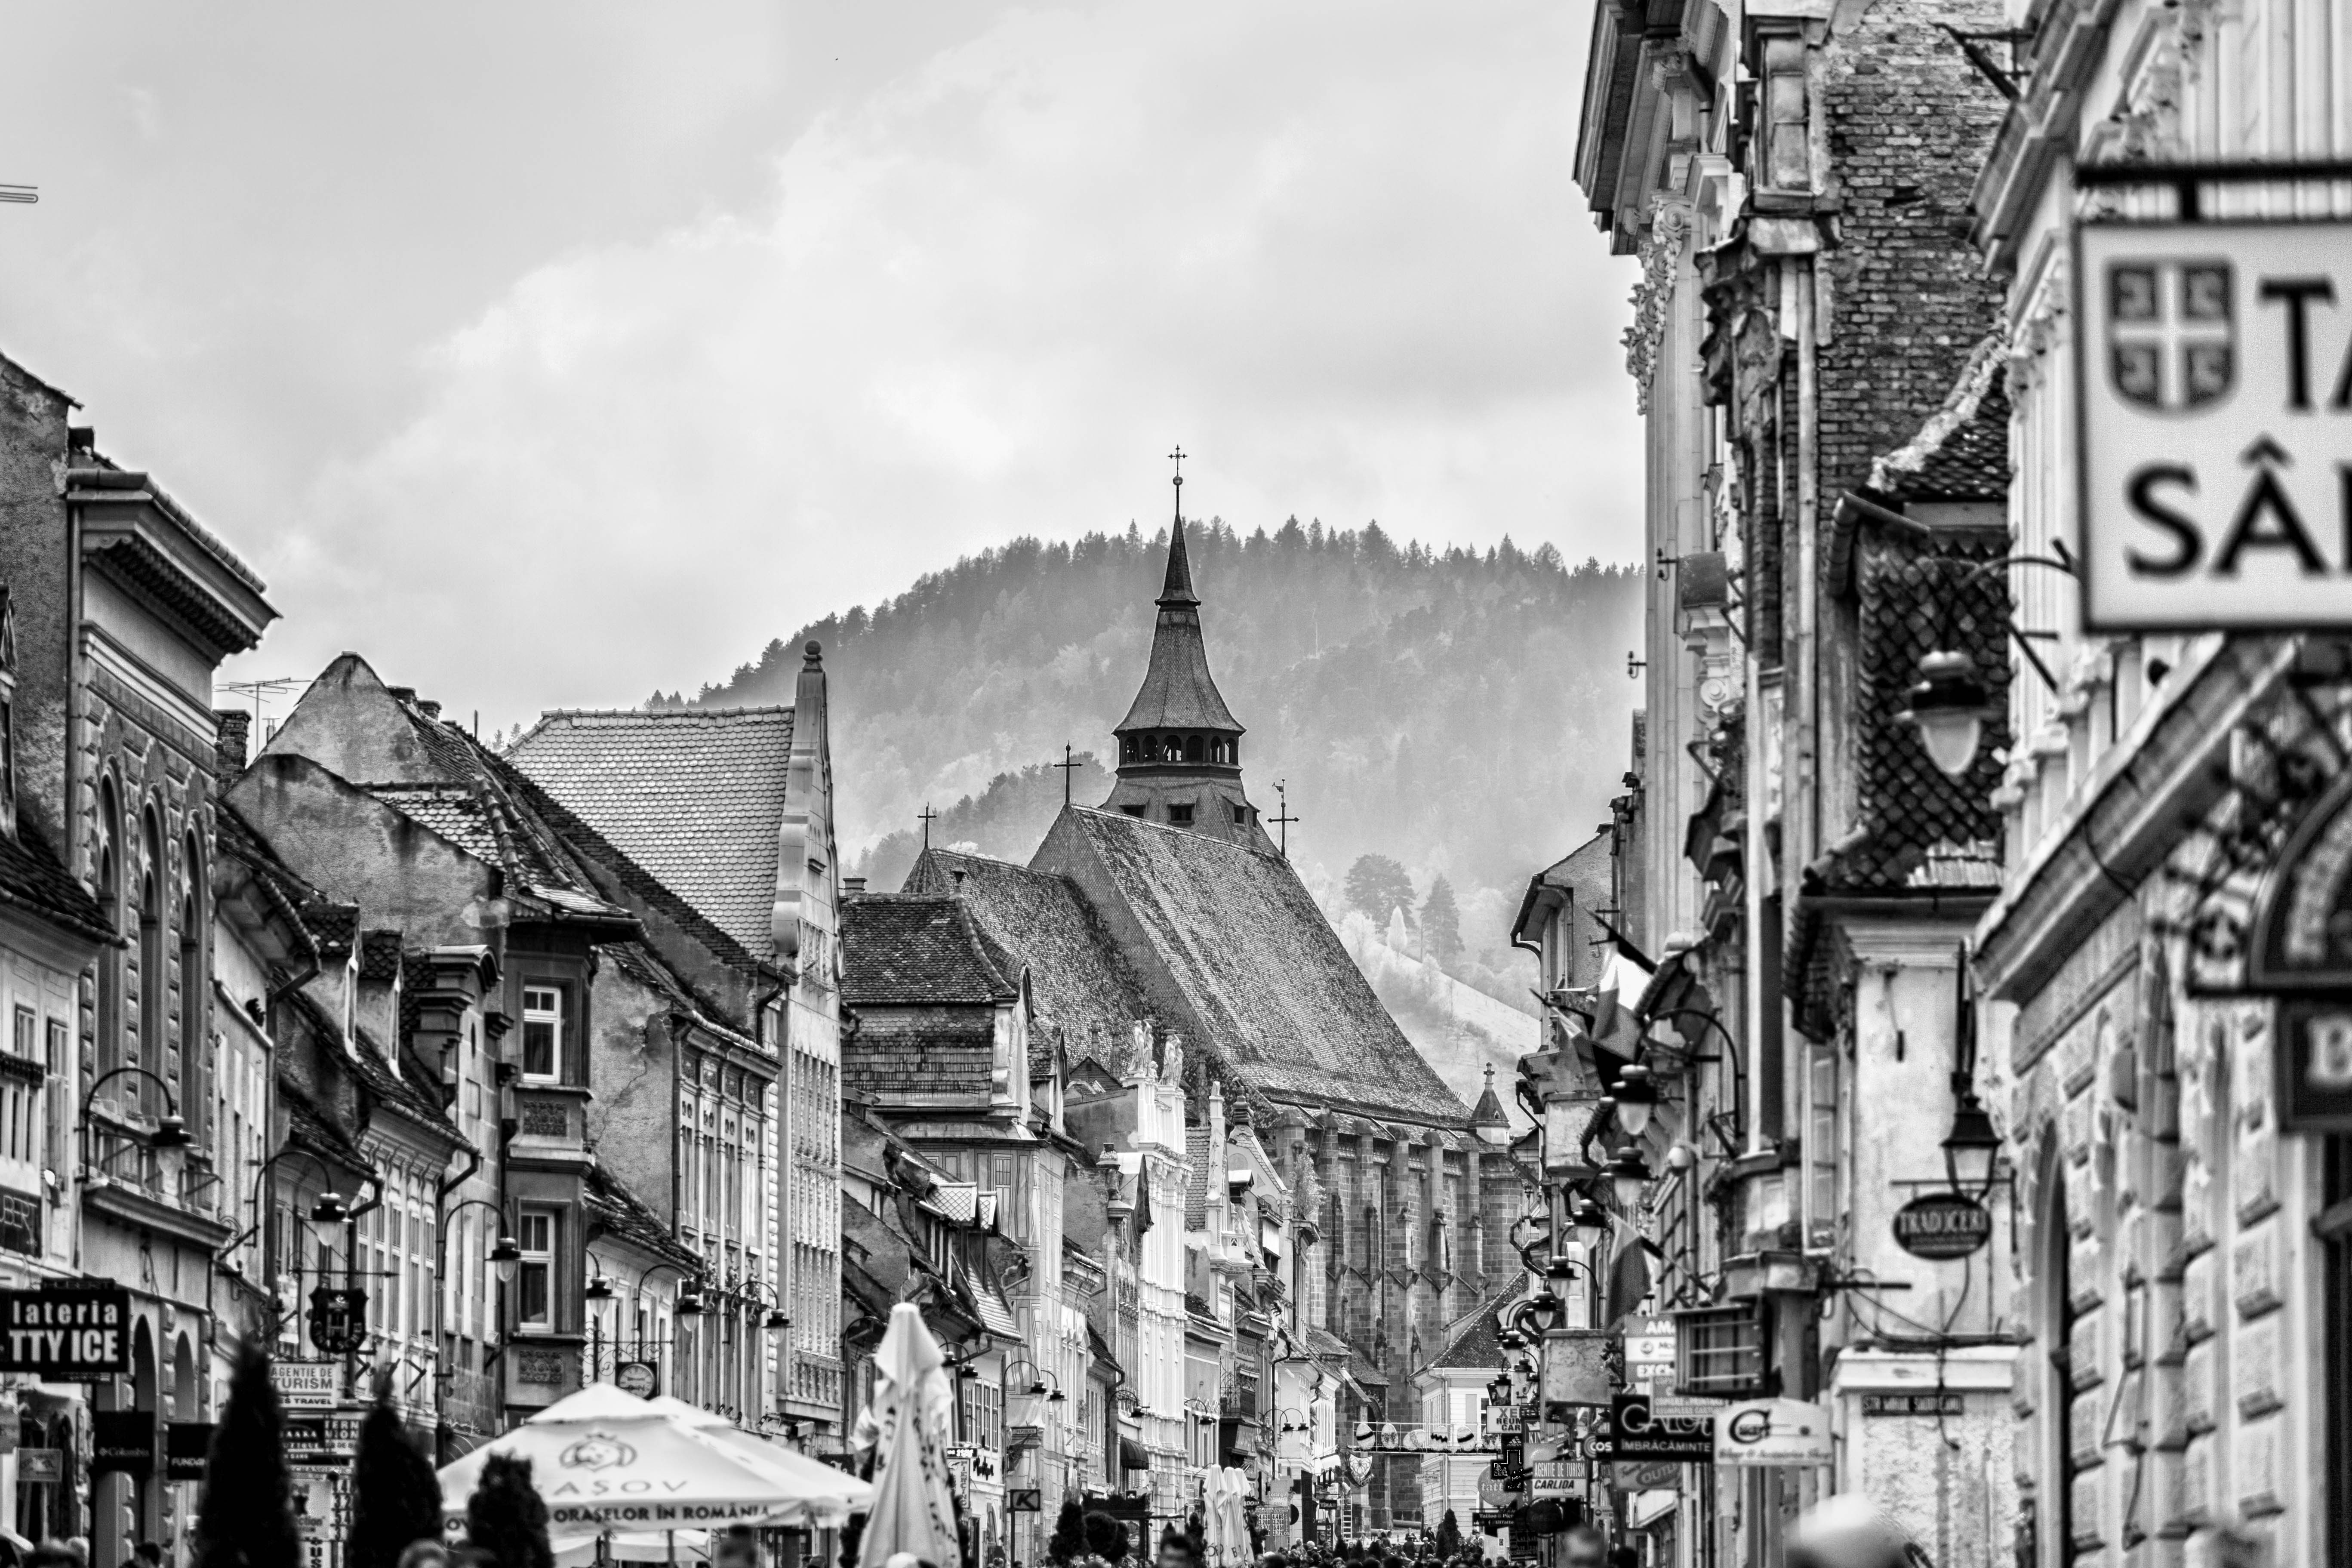
black and white, road, street, photography, town, city, urban, cityscape, landmark, monochrome, infrastructure, history, metropolis, brasov, transylvania, urban area, monochrome photography, ancient history, human settlement